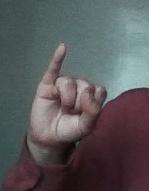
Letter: meem